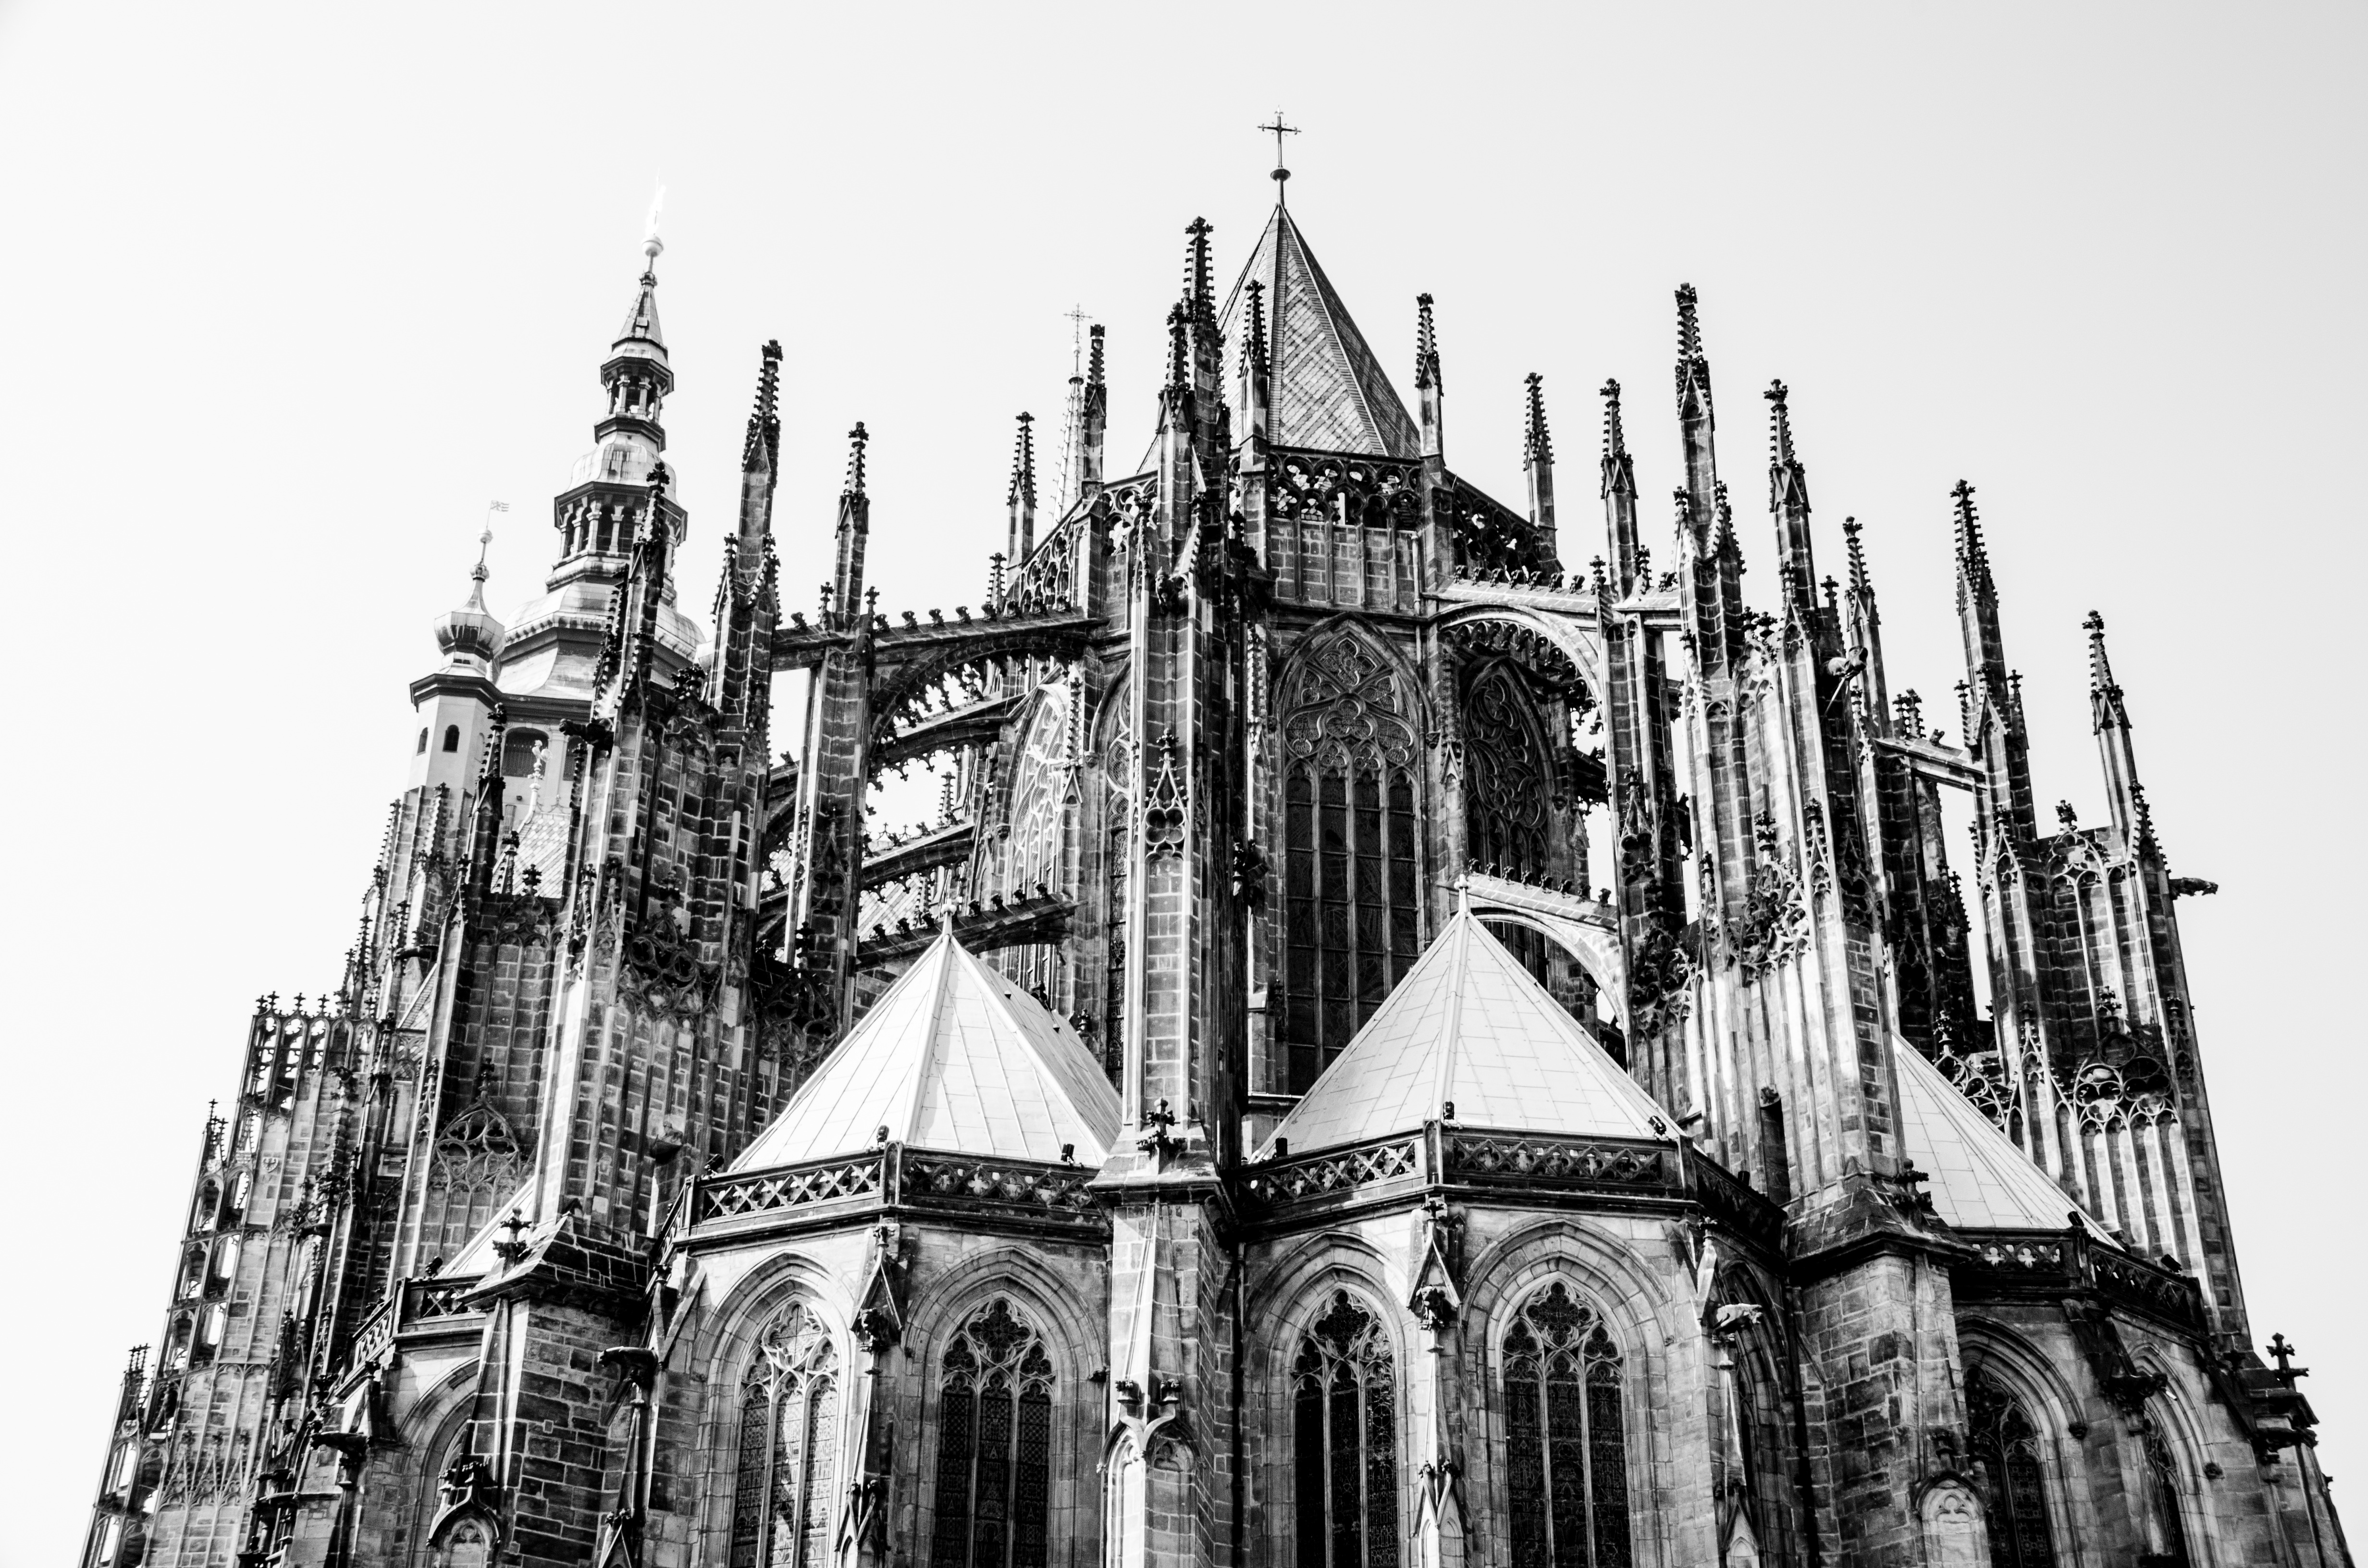
black and white, building, landmark, church, cathedral, monochrome, place of worship, spire, metropolis, gothic architecture, monochrome photography